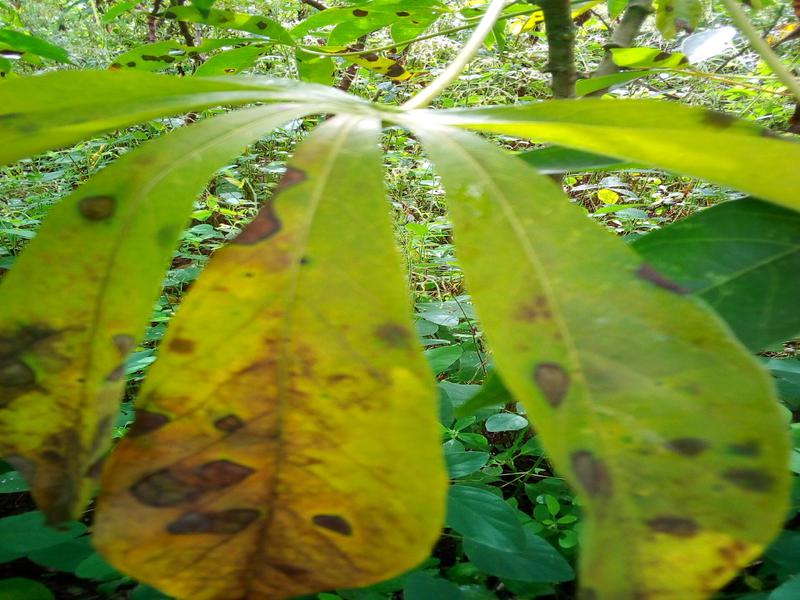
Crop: cassava
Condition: bacterial_blight